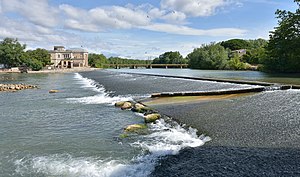
Agde
Agde er en kommune i Hérault departmentet i det sydlige Frankrig. Dets indbyggere bliver kaldt Agathois